Subsequent Nuremberg trials

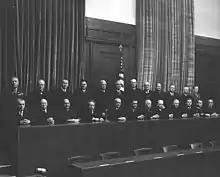
Judges of the Nuremberg Military Tribunals pose for a group photo.

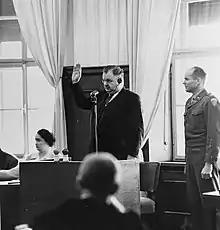
Auschwitz survivor testifies for the prosecution in the Ministries Trial.

The subsequent Nuremberg trials (also Nuremberg Military Tribunals; 1946–1949) were twelve military tribunals for war crimes committed by the leaders of Nazi Germany (1933–1945). The Nuremberg Military Tribunals occurred after the Nuremberg trials, held by the International Military Tribunal, which concluded in October 1946. The subsequent Nuremberg trials were held by U.S. military courts and dealt with the cases of crimes against humanity committed by the business community of Nazi Germany, specifically the crimes of using slave labor and plundering occupied countries, and the war-crime cases of "Wehrmacht" officers who committed atrocities against Allied prisoners of war, partisans, and guerrillas.